ICAC Investigators 2004

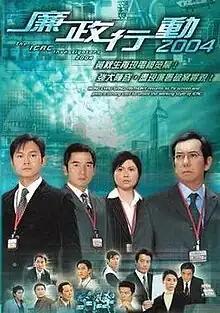
Promo poster & DVD cover

ICAC Investigators 2004 (Traditional Chinese: 廉政行動2004; literally "Upright Government Walk Movement 2004") is the 2004 installment of the ICAC Investigator series, produced by Hong Kong Independent Commission Against Corruption (ICAC) and TVB. It is broadcast on TVB Jade channel. Each criminal case is based on actual cases investigated by the ICAC.